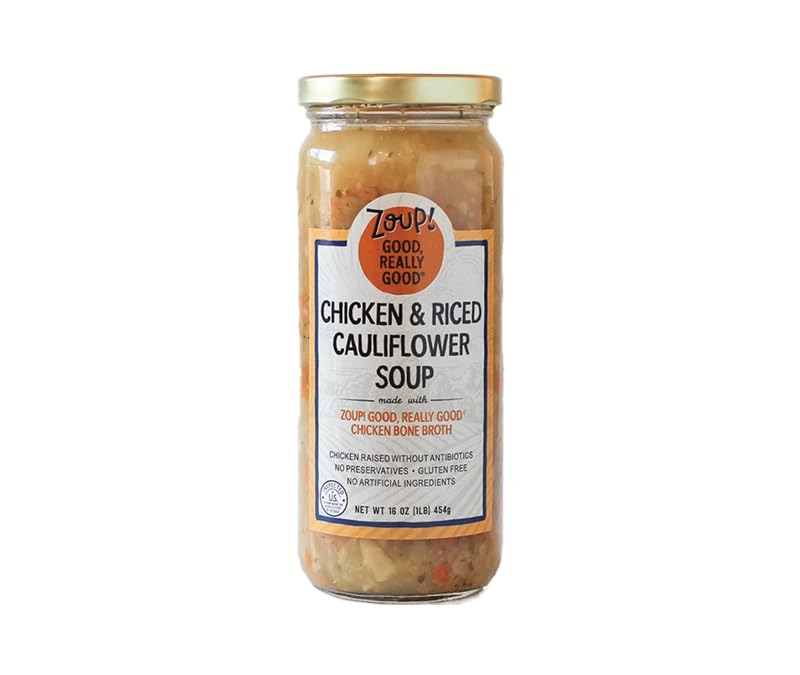
Item Name: Generic Zoup Good Really Soup Chicken Cauliflower 16 Oz Pack Of 6
Product Description: A modern take on a classic, this cold-weather staple features antibiotic-free chicken and riced cauliflower with savory herbs, spices, and a traditional mirepoix. Kettle cooked in small batches and made with Zoup! Good, Really Good Chicken Bone Broth.
Value: 16.0
Unit: Fl Oz

Price: 48.07